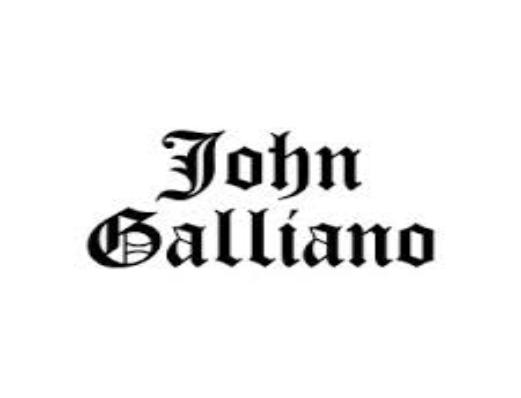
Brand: John Galliano
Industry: Clothes